Cuban peso

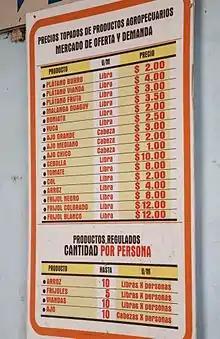
Prices of price-controlled goods in CUP as of 2011.

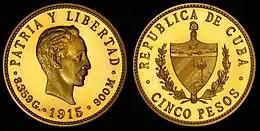
Gold 5 Peso coin depicting José Martí and the Coat of arms of Cuba, engraved by Charles E. Barber, Chief Engraver of the United States Mint and struck at the Philadelphia Mint. The 1915 gold 5-peso coin (on average) contains 8.3592 grams of gold (0.9000 fine) and weighs 0.2419 of an ounce.

The Soviet Union's collapse in 1991 resulted in a difficult Special Period of economic adjustments which required the acquisition of foreign exchange in order to pay for petroleum and other imported goods which used to be easily procured from Cuba's former benefactor. In 1993, the U.S. dollar was made legal tender to encourage much-needed hard currency to enter the economy, and the Cuban peso lost much of its value with its free market exchange rate plunging to as low as 125 CUP/USD.